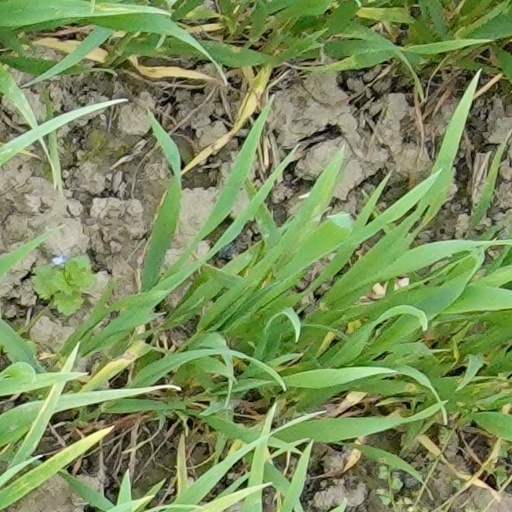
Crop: wheat